702d Expeditionary Airlift Squadron

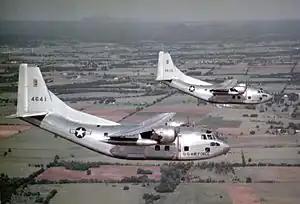
C-123Bs in flight

As the conversion of the reserves to a tactical airlift force continued, the squadron became the 702d Troop Carrier Squadron at Memphis Municipal Airport on 16 November 1957, when the 445th Troop Carrier Group assumed the resources of the 319th Fighter-Bomber Wing as it briefly flew Douglas C-47 Skytrains before converting to the Fairchild C-123 Provider. When ConAC reorganized under the dual deputy system in November 1958 the squadron transferred directly to the 445th Wing although it was detached from wing headquarters, which were at Dobbins Air Force Base, Georgia. The separation of squadrons from their parent wings, under what was called the Detached Squadron Concept, had evolved in the spring of 1955, when ConAC decided that moving squadrons to separate sites offered several advantages: communities were more likely to accept the smaller squadrons than the large wings and the location of separate squadrons in smaller population centers would facilitate recruiting and manning. However, under this concept, support organizations remained with the wing.